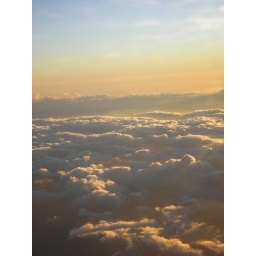
view from my airplane window over Guadalajara